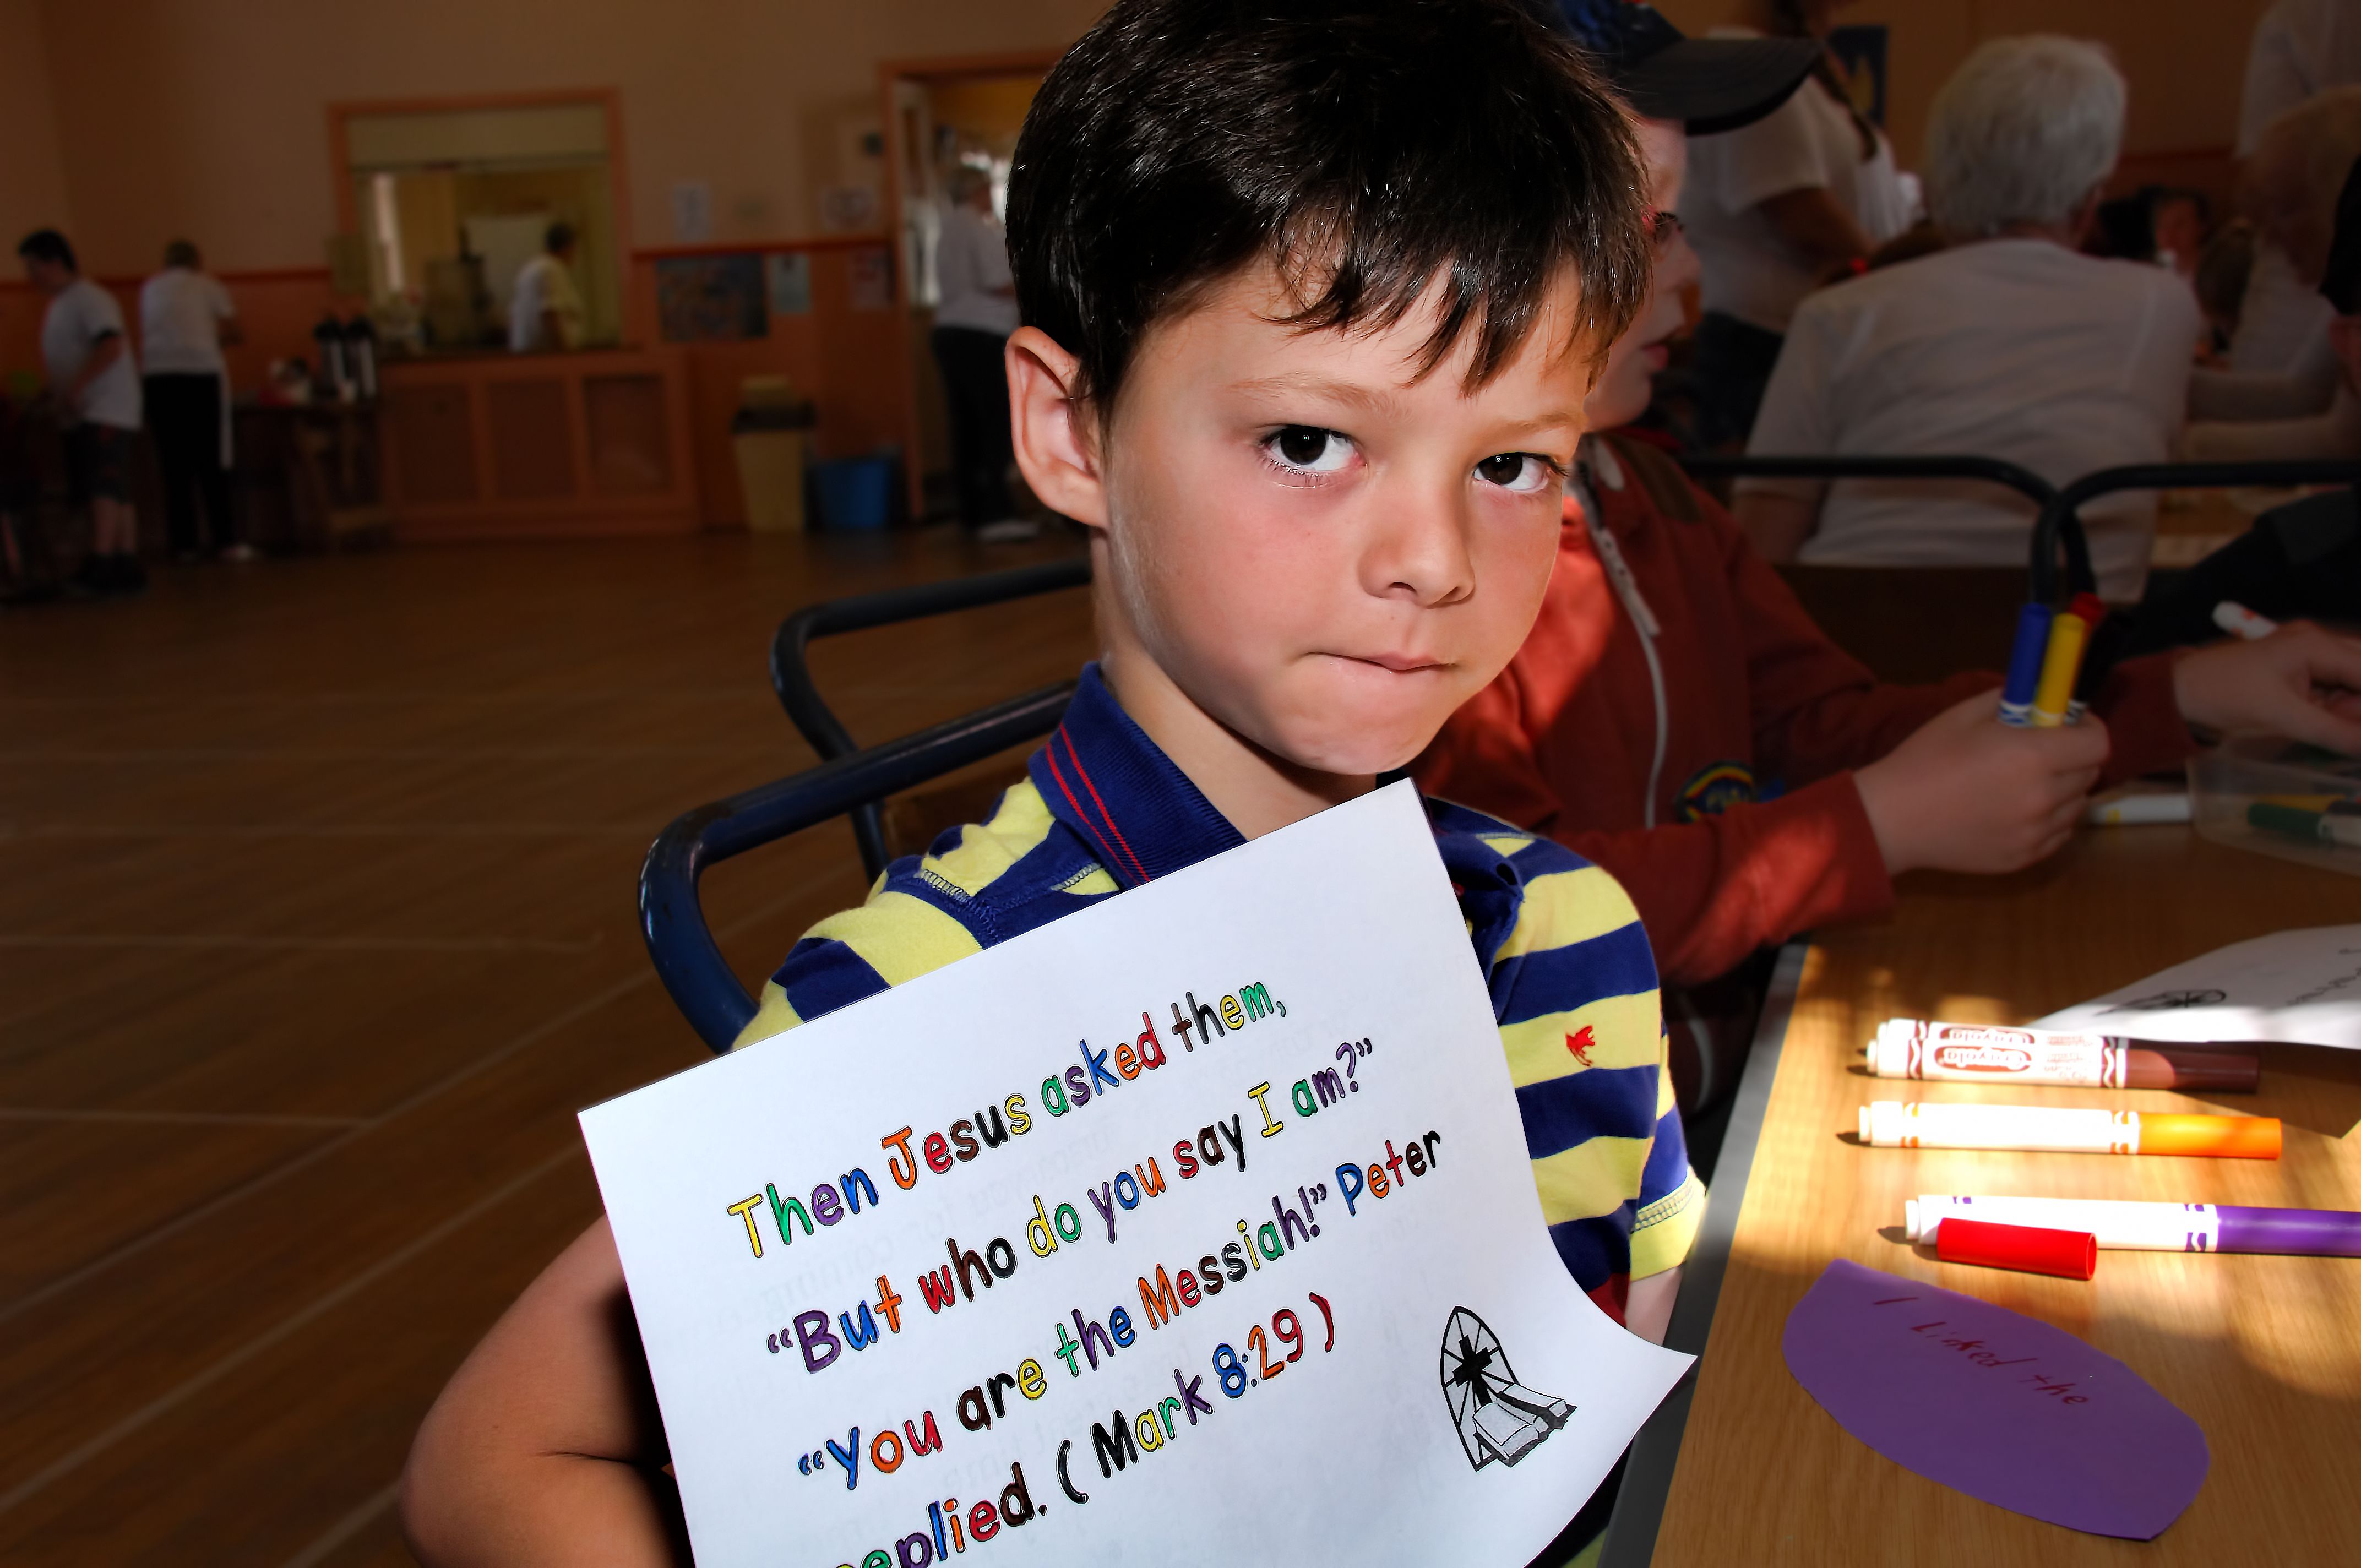
writing, person, reading, child, education, classroom, learning